Fredy Guarín

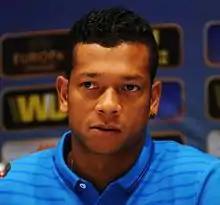
Guarín in 2014

Fredy Alejandro Guarín Vásquez (born 30 June 1986) is a Colombian former professional footballer. A versatile player, he was comfortable as a central, defensive or right midfielder.